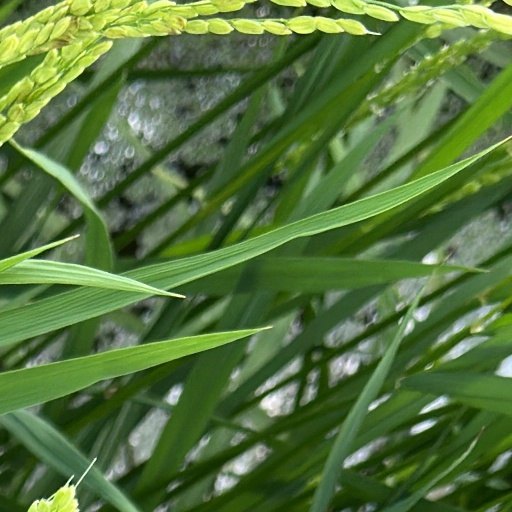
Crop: rice